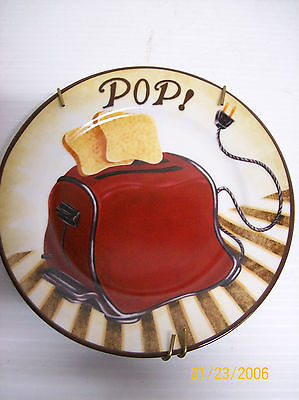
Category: toaster